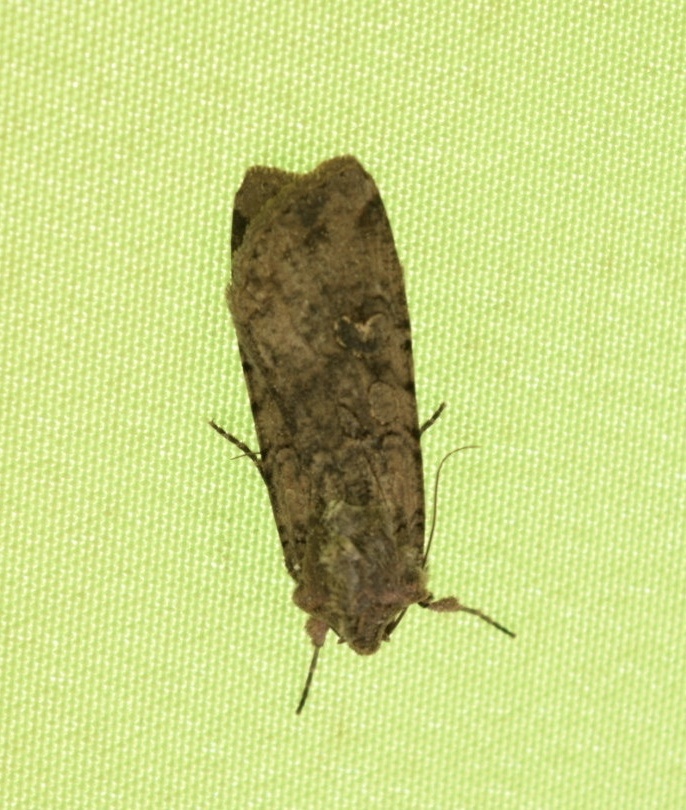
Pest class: cutworms